The Sniper (1952 film)

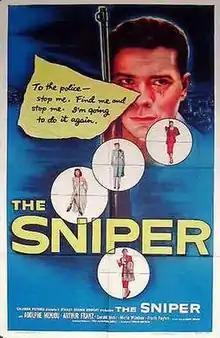
Theatrical release poster

The Sniper is a 1952 American film noir, directed by Edward Dmytryk, written by Harry Brown and based on a story by Edna and Edward Anhalt. The film features Adolphe Menjou, Arthur Franz, Gerald Mohr, Marie Windsor, and Richard Kiley.